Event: Nepal Earthquake
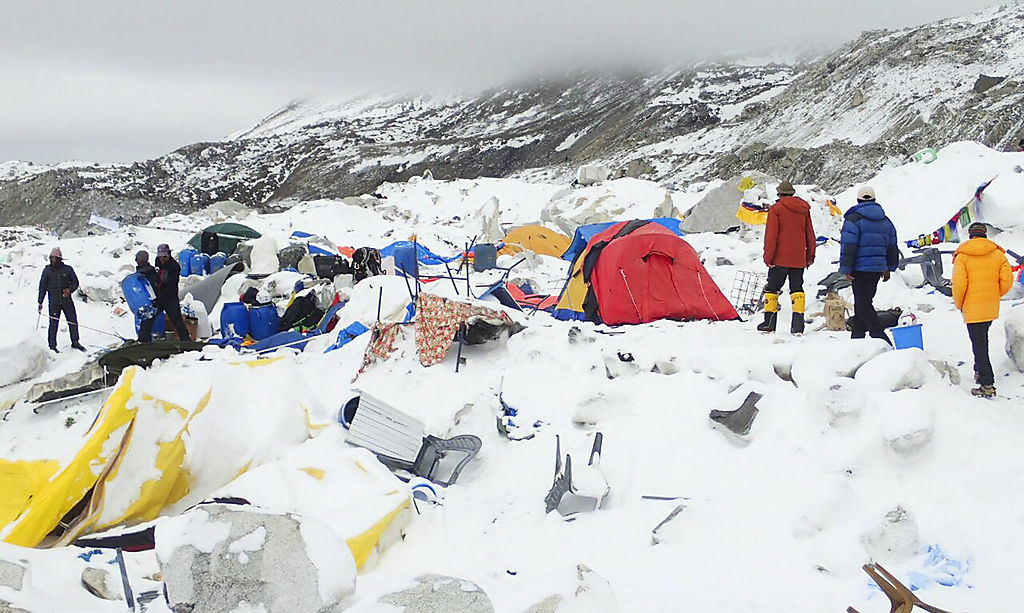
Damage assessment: damage